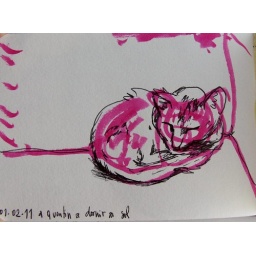
The cat sleeping in the sun